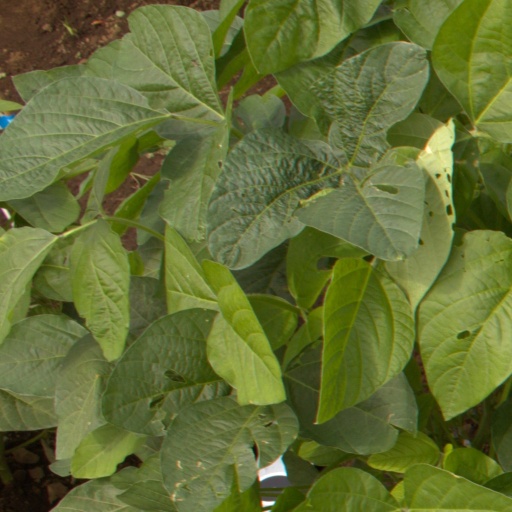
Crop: soybean